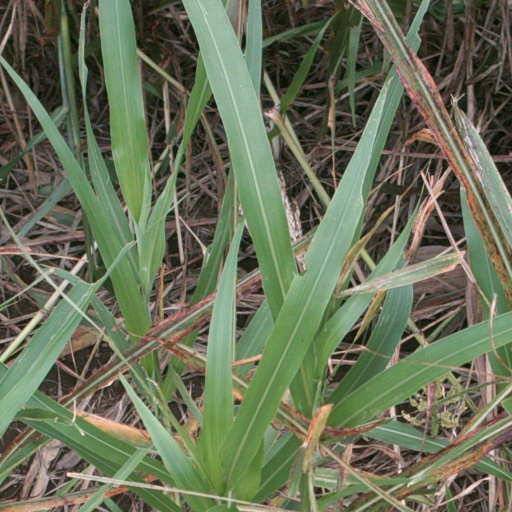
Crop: sorghum